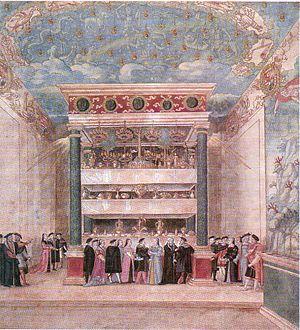
la ""salle enchantée"" du palais de binche aménagée pour un banquet lors des triomphes de binche organisé par marie de hongrie en 1549. actuelement à la bibliothèque royale de bruxelles"
Les Triomphes de Binche sont des fêtes qui eurent lieu à Binche en 1549 en l'honneur de Philippe II d'Espagne.